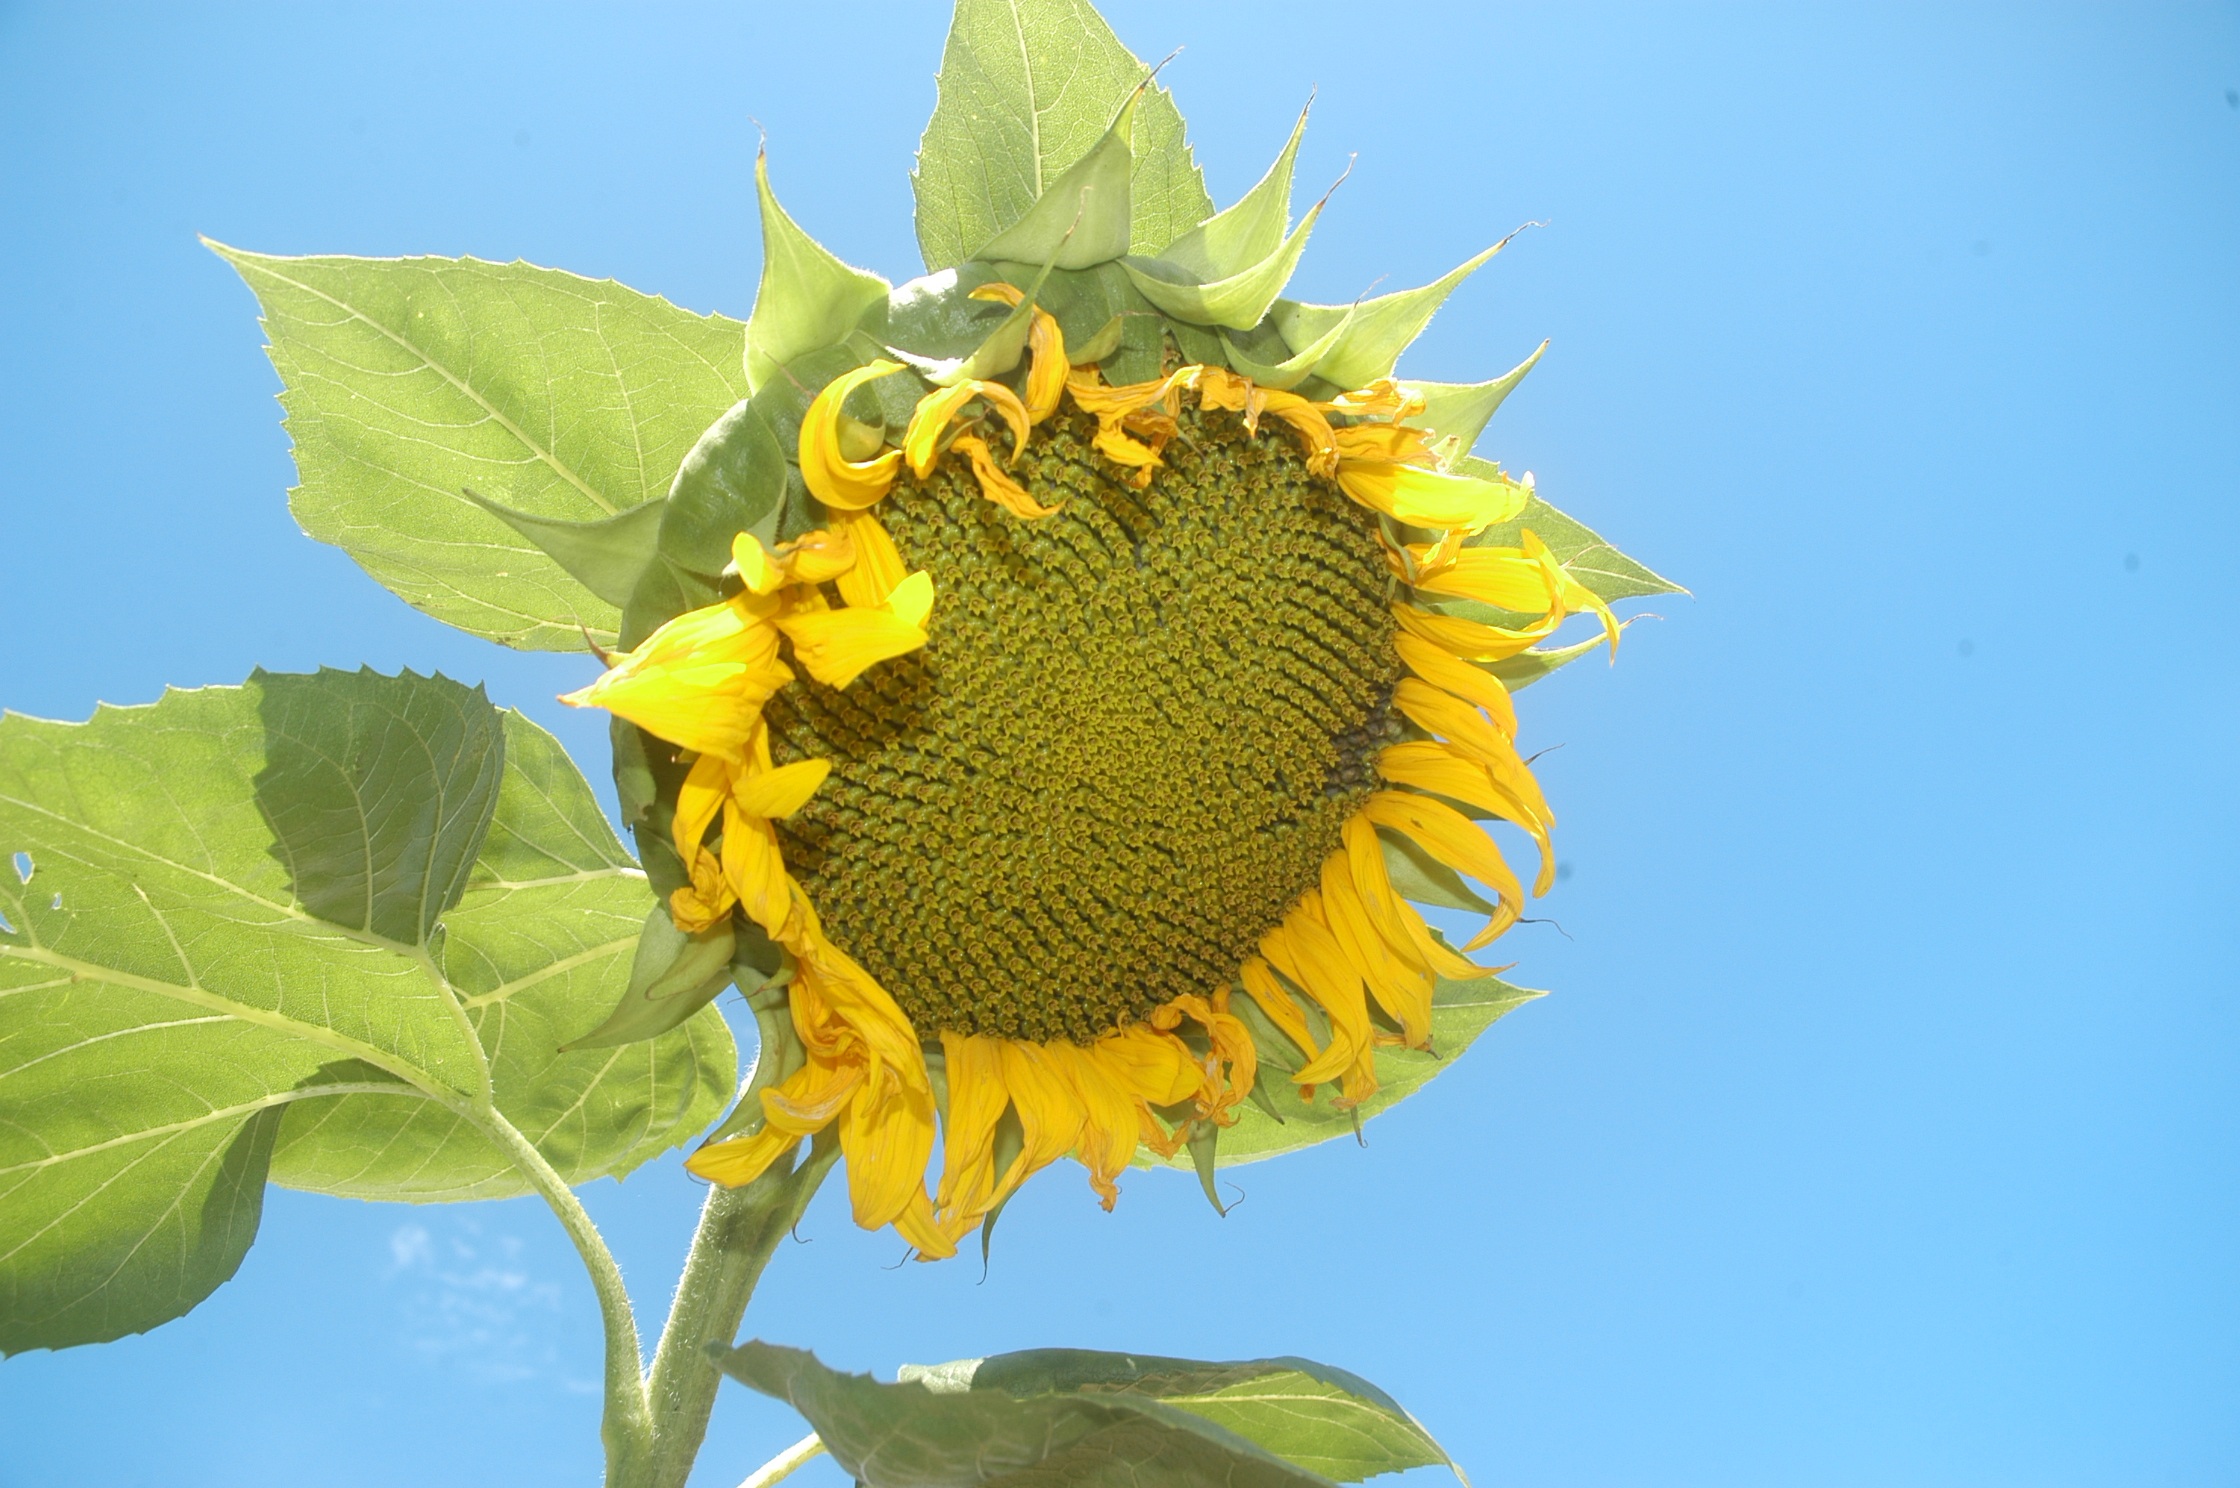
plant, flower, petal, summer, green, produce, botany, yellow, flora, sunflower, macro photography, flowering plant, daisy family, asterales, sunflower seed, plant stem, land plant